Question: Please indicate a possible affordance area of the frisbee that can be used for holding
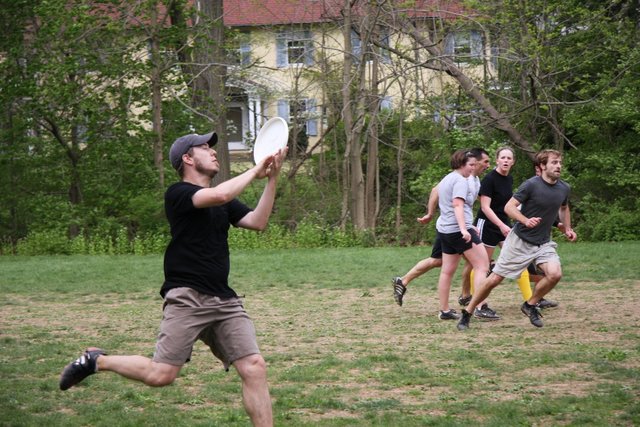
Answer: [243.5, 108, 291.5, 180]